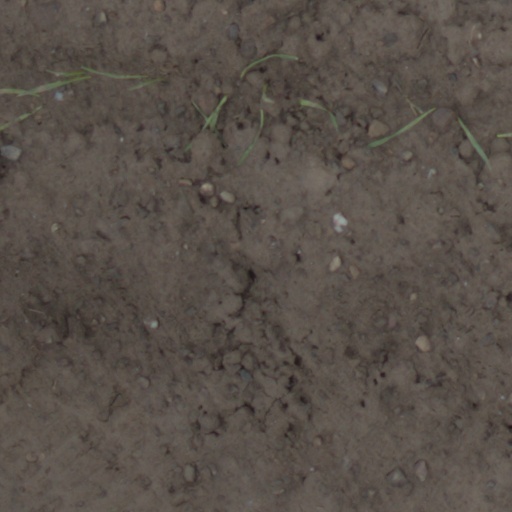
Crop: wheat